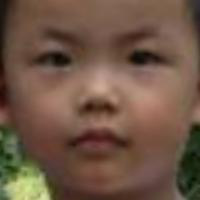
Age group: age 01-10